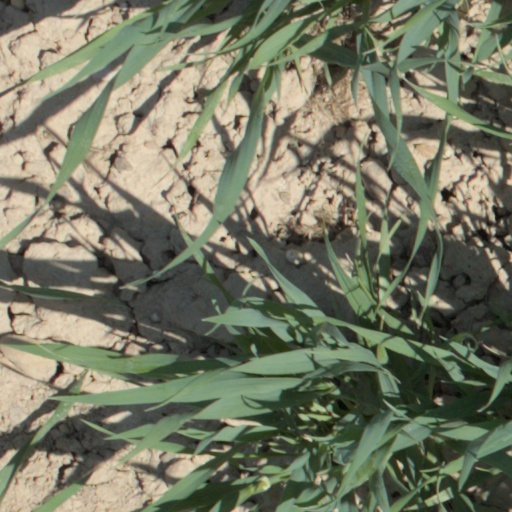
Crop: wheat